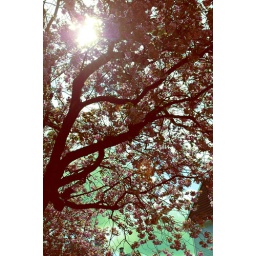
I once fell in love with you just because the sky turned from grey to blue